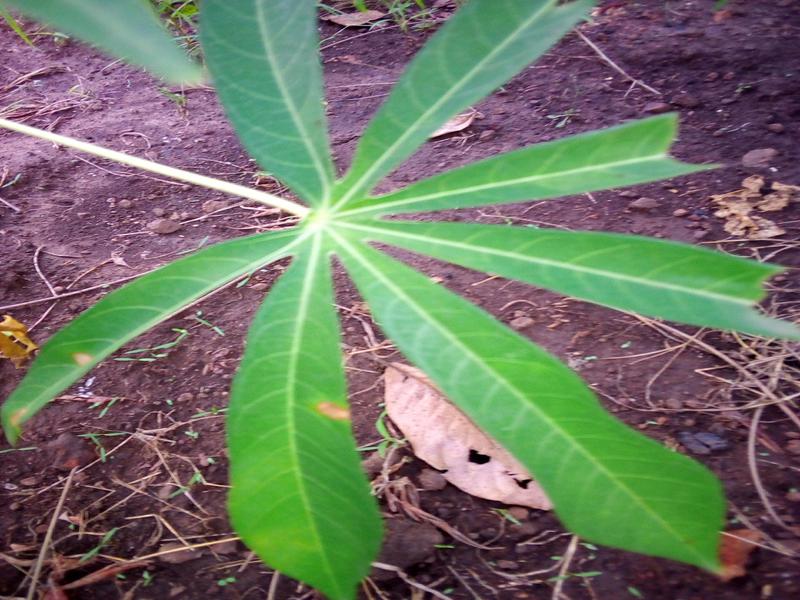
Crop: cassava
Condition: healthy